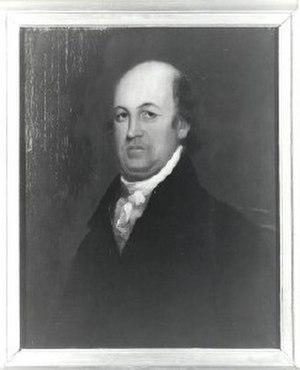
Harry Innes est le premier juge fédéral des États-Unis pour le Kentucky. Il a notamment eu une grande influence dans la séparation du Kentucky et de la Virginie.